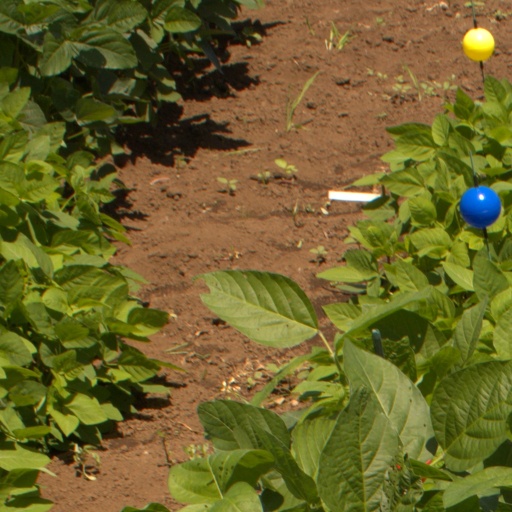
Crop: soybean